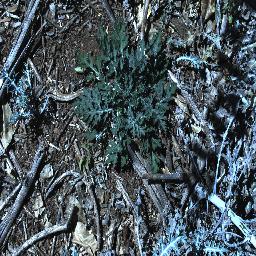
Label: parthenium